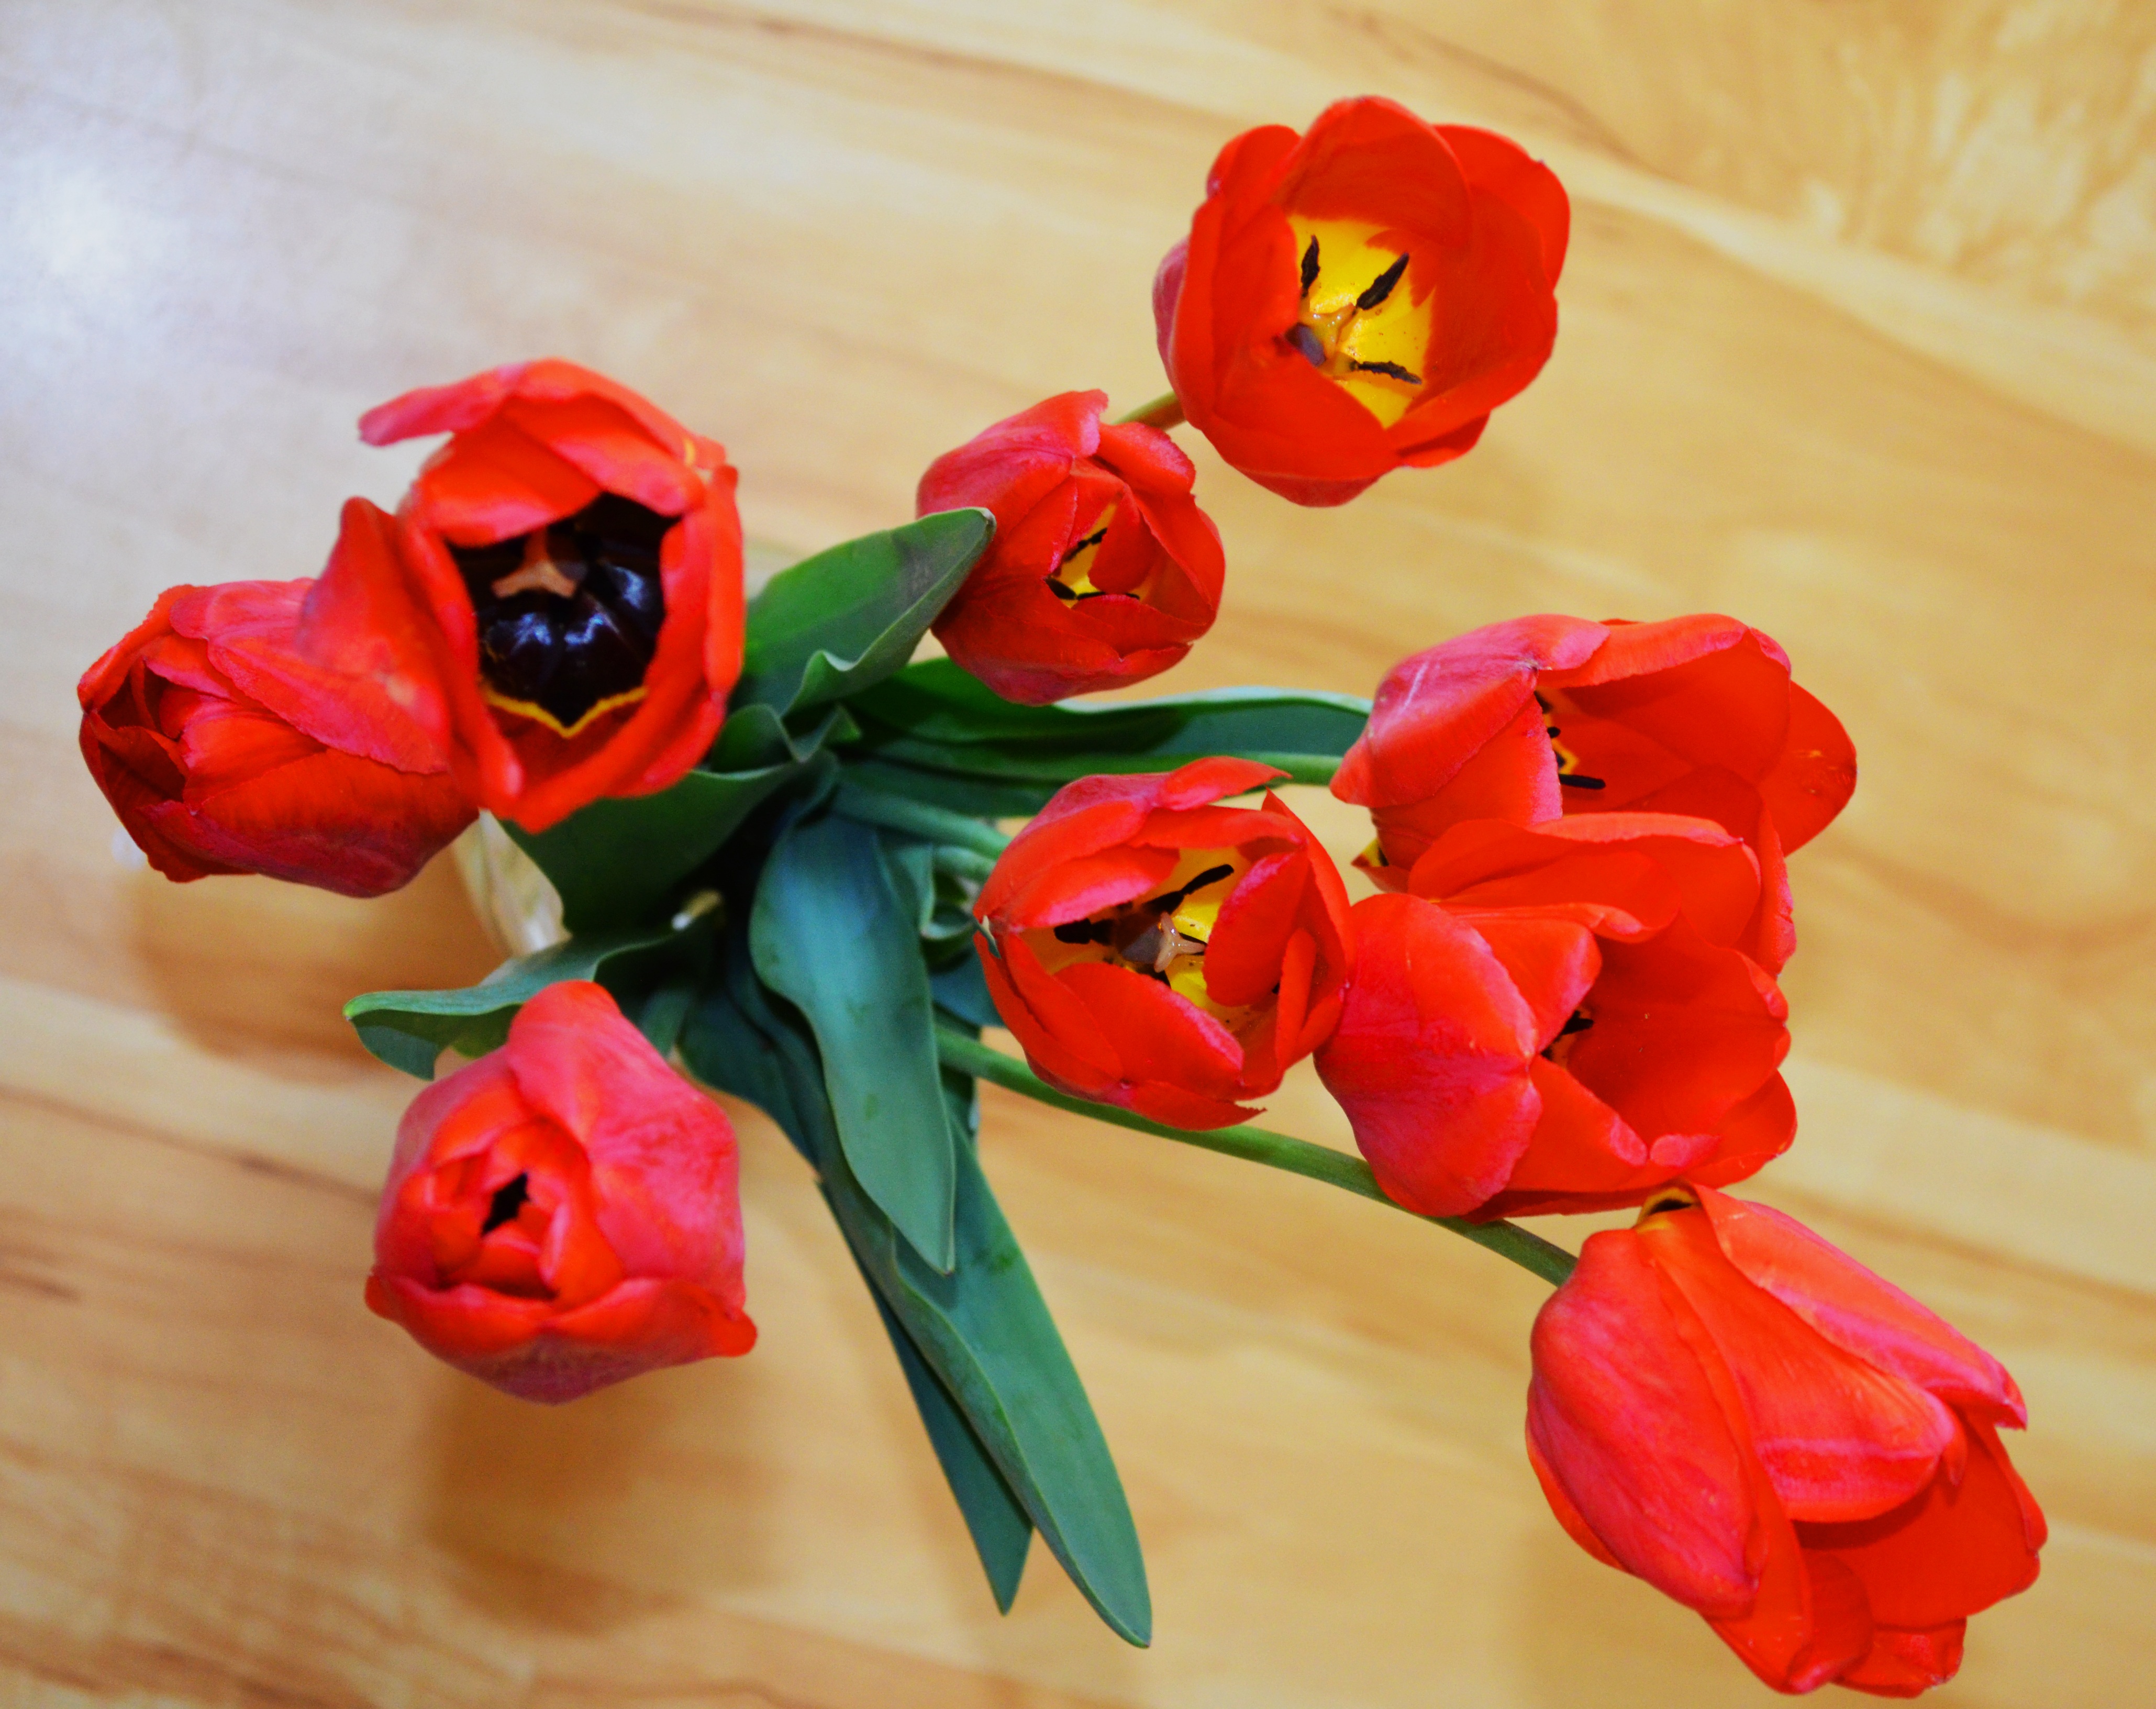
plant, flower, petal, tulip, bouquet, orange, spring, red, pink, flowers, bright, tulips, floristry, macro photography, handsomely, flowering plant, beautiful flowers, garden roses, flower bouquet, cut flowers, march 8, land plant